Cult of personality

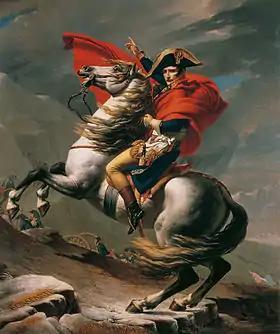
"Napoleon Crossing the Alps", romantic version by Jacques-Louis David in 1805

There are various views about what constitutes a cult of personality in a leader. Historian Jan Plamper wrote that modern-day personality cults display five characteristics that set them apart from "their predecessors": The cults are secular and "anchored in popular sovereignty"; their objects are all males; they target the entire population, not only the well-to-do or just the ruling class; they use mass media; they exist where the mass media can be controlled enough to inhibit the introduction of "rival cults".